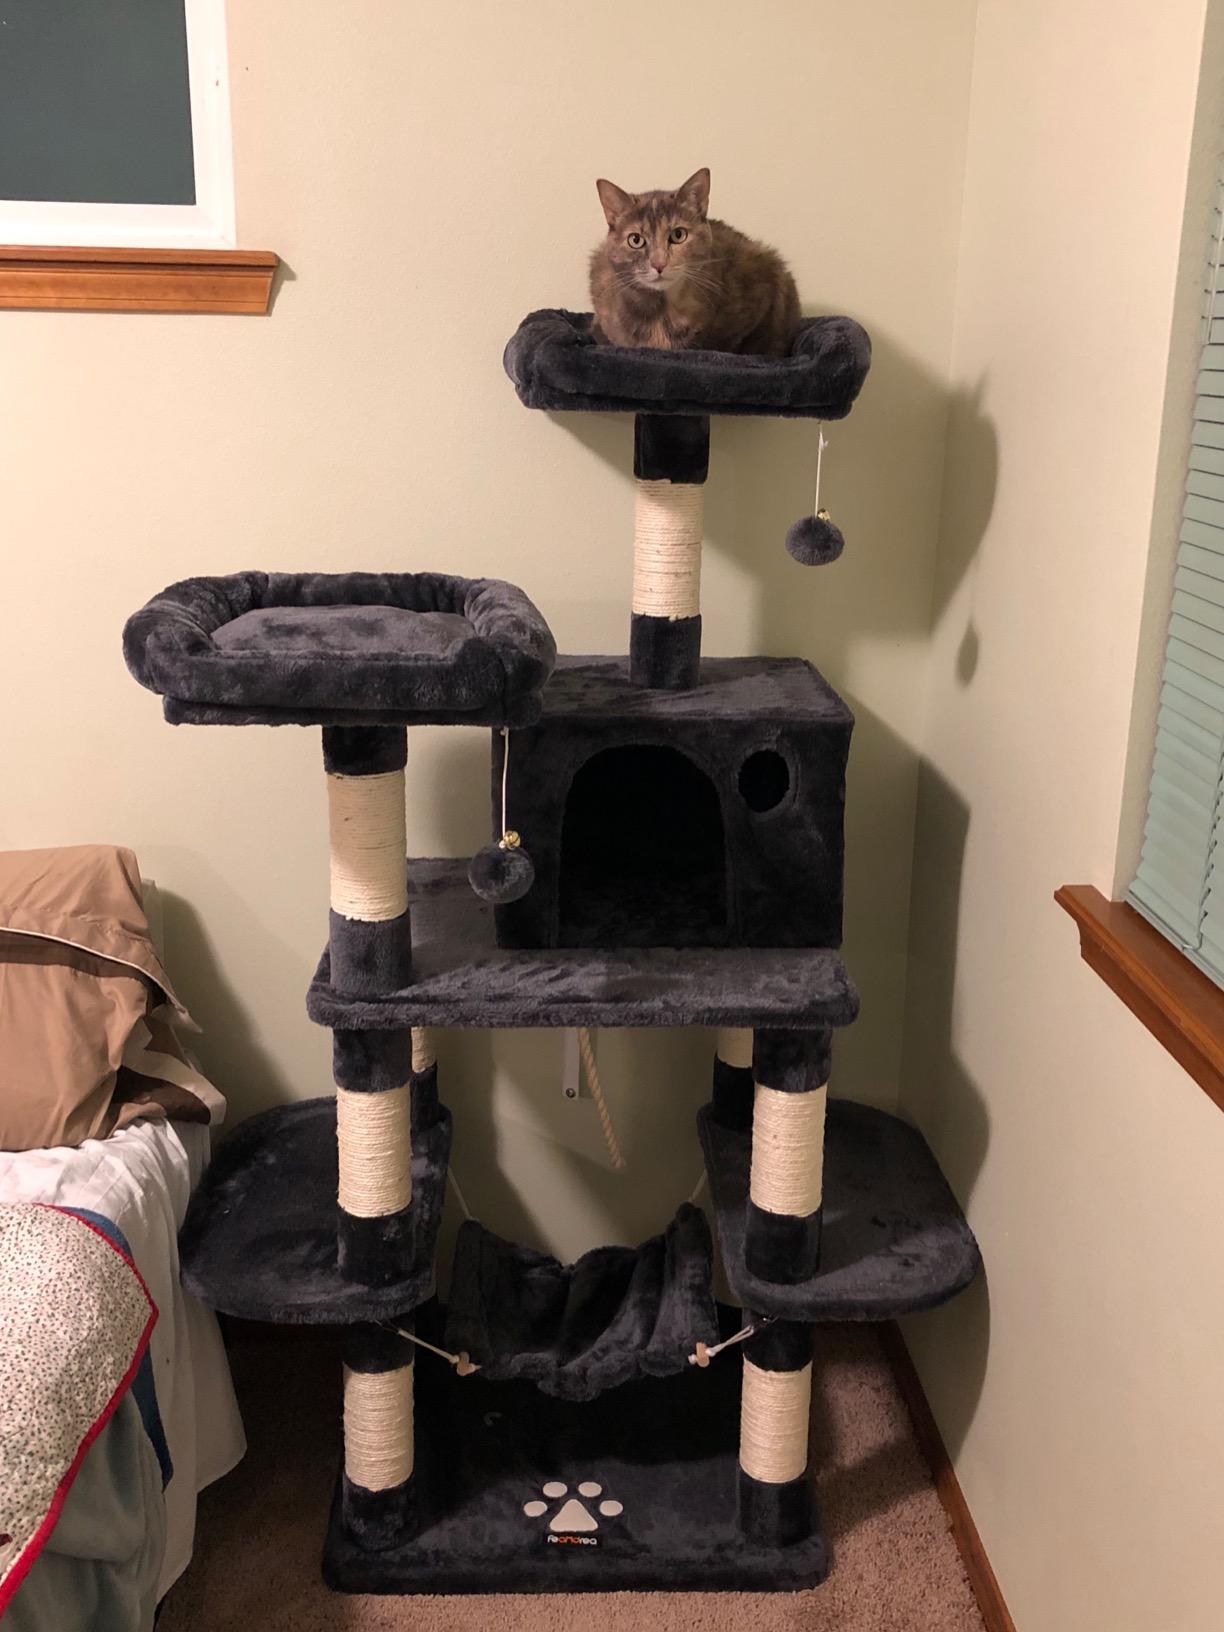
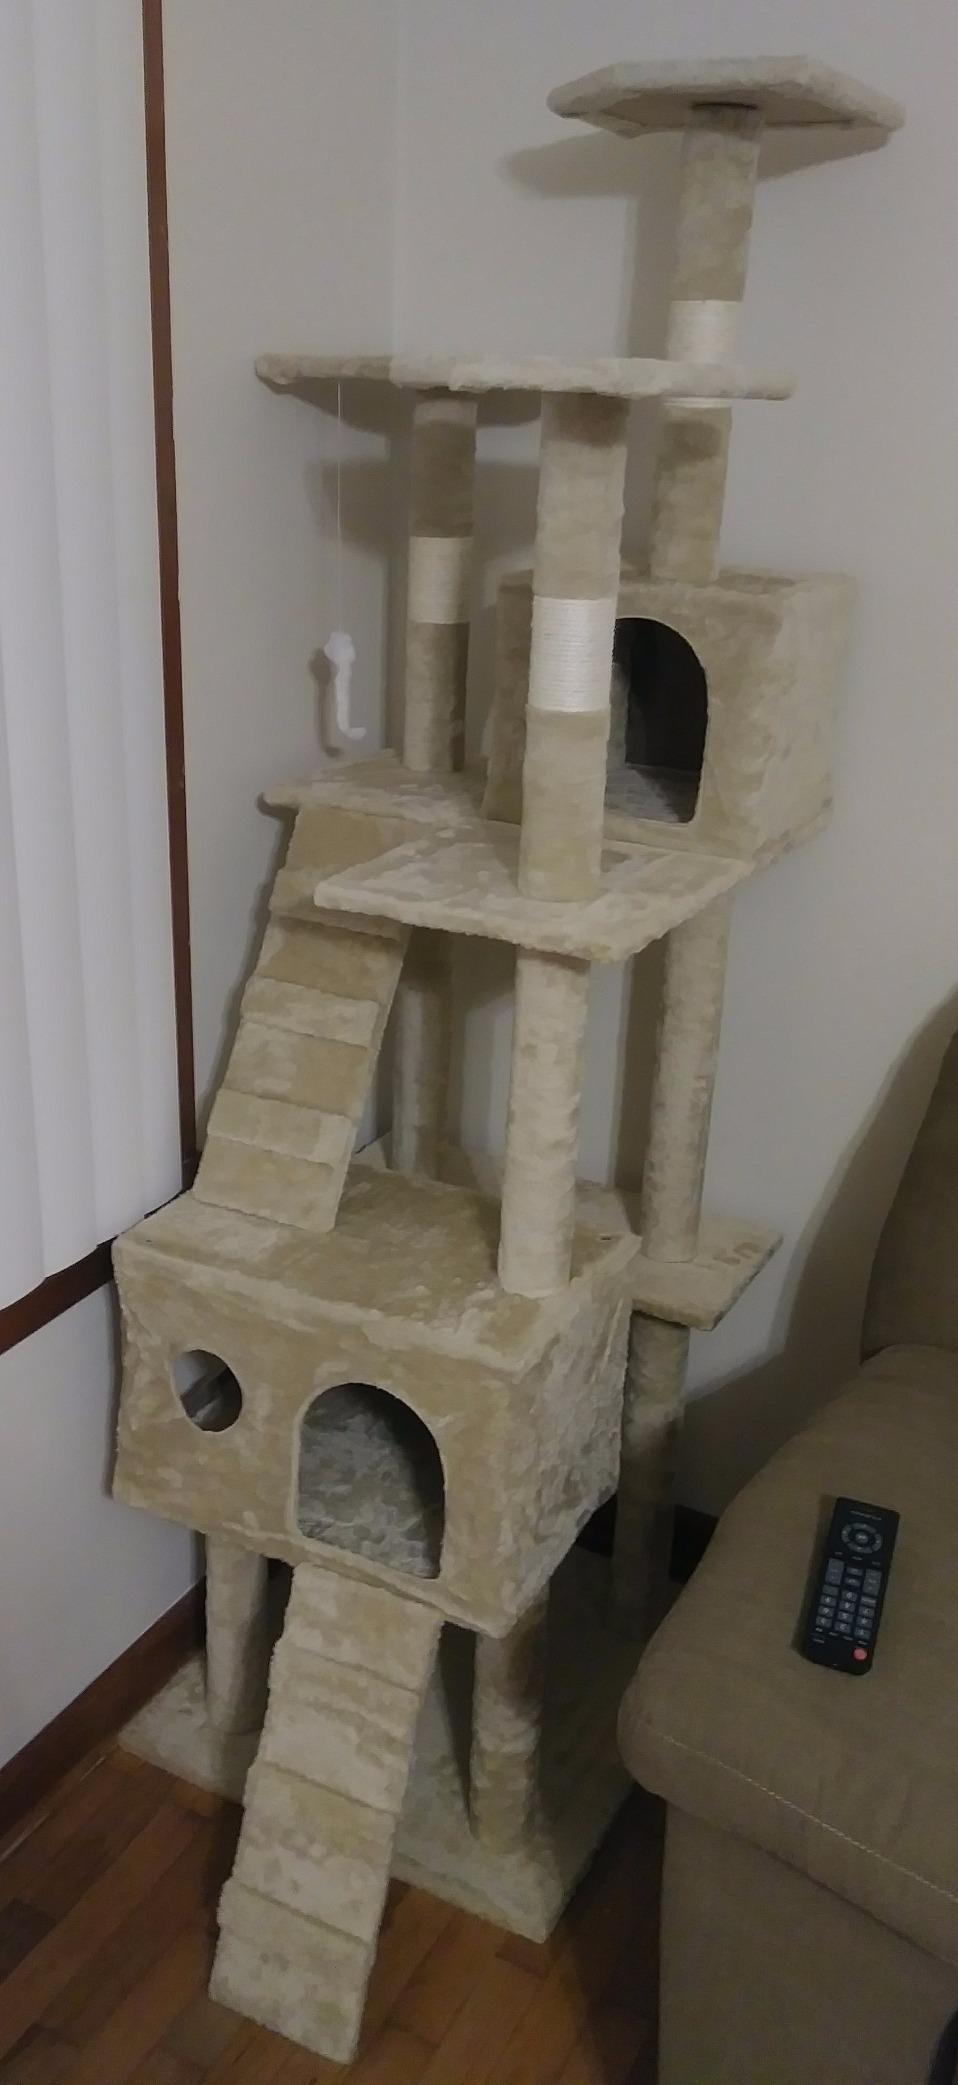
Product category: items_cat tree
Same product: no